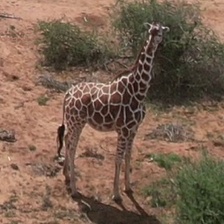
Pose orientation: right